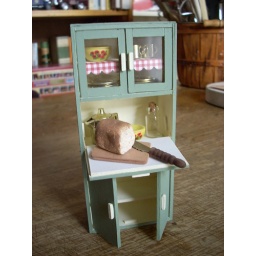
This kitchen cabinet was a project from &amp;quot;Thirties &amp;amp; Forties Miniatures in 1:12 Scale&amp;quot; by Jane Harrop.